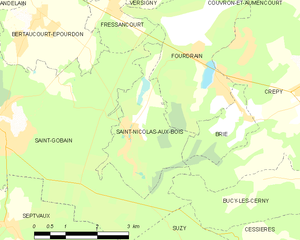
Carte des communes françaises: Saint-Nicolas-aux-Bois